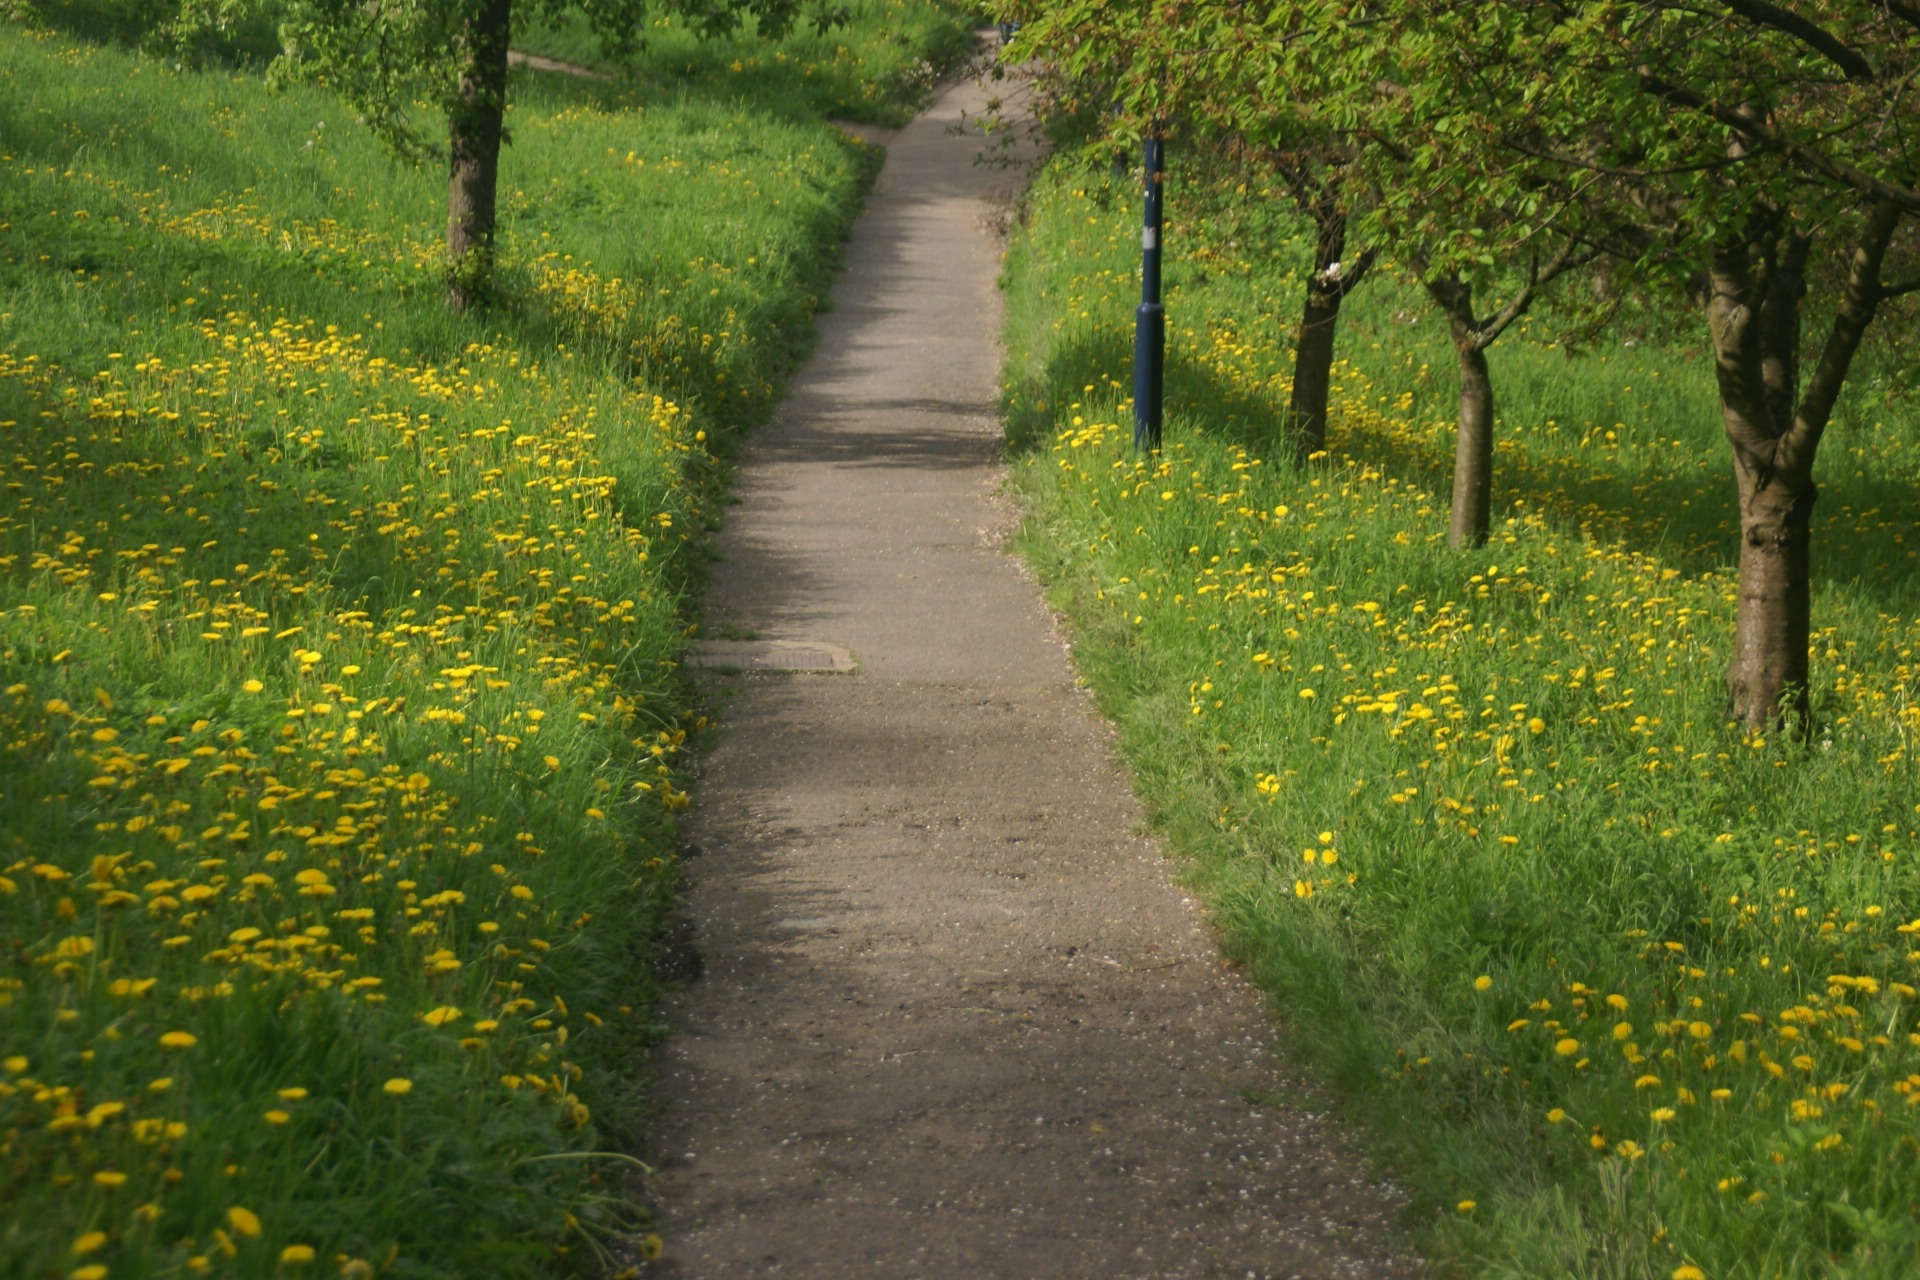
tree, nature, path, grass, plant, trail, field, lawn, meadow, prairie, sunlight, leaf, flower, spring, green, pasture, autumn, garden, flora, wildflower, grassland, shrub, dandelions, woodland, habitat, flowering, ecosystem, rural area, natural environment